Craig Wolfley

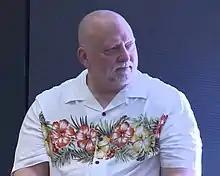
Wolfley in 2016

Craig Alan Wolfley (May 19, 1958 – March 10, 2025) was an American professional football player and color analyst for the Pittsburgh Steelers of the National Football League (NFL). He played in the NFL as an offensive lineman, spending most of his career with the Steelers before finishing with the Minnesota Vikings. Along with fellow Steeler Max Starks, he hosted a show on 970 ESPN.